Niclas Jönsson

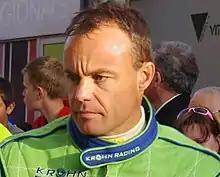
Jönsson at the 2011 24 Hours of Le Mans driver parade

Niclas Lennart "Nic" Jönsson (born 4 August 1967) is a Swedish racing driver who most recently competed in the FIA World Endurance Championship. He drove in the Indy Racing League in the 1999 and 2000 seasons with 4 career starts. His best career IRL finish was in 12th position in the 2000 Delphi Indy 200 held at Walt Disney World Speedway. He made one NASCAR Busch Series (now Xfinity Series) start at Montreal in August 2007, he started 8th, led five laps, and finished 12th in the #28 car for Jay Robinson Racing.